Droue-sur-Drouette

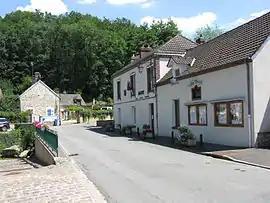
The town hall in Droue-sur-Drouette

Droue-sur-Drouette is a French commune in the department of Eure-et-Loir and the region of Centre-Val de Loire.